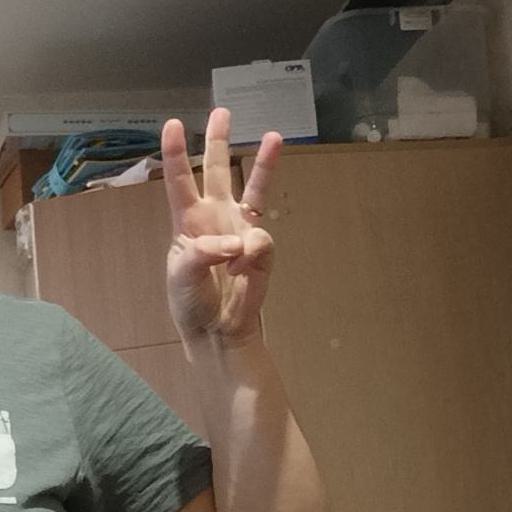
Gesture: three